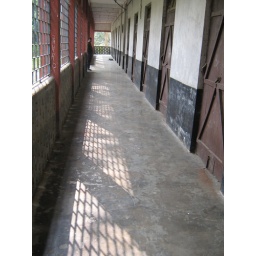
corridor in first floor of main building